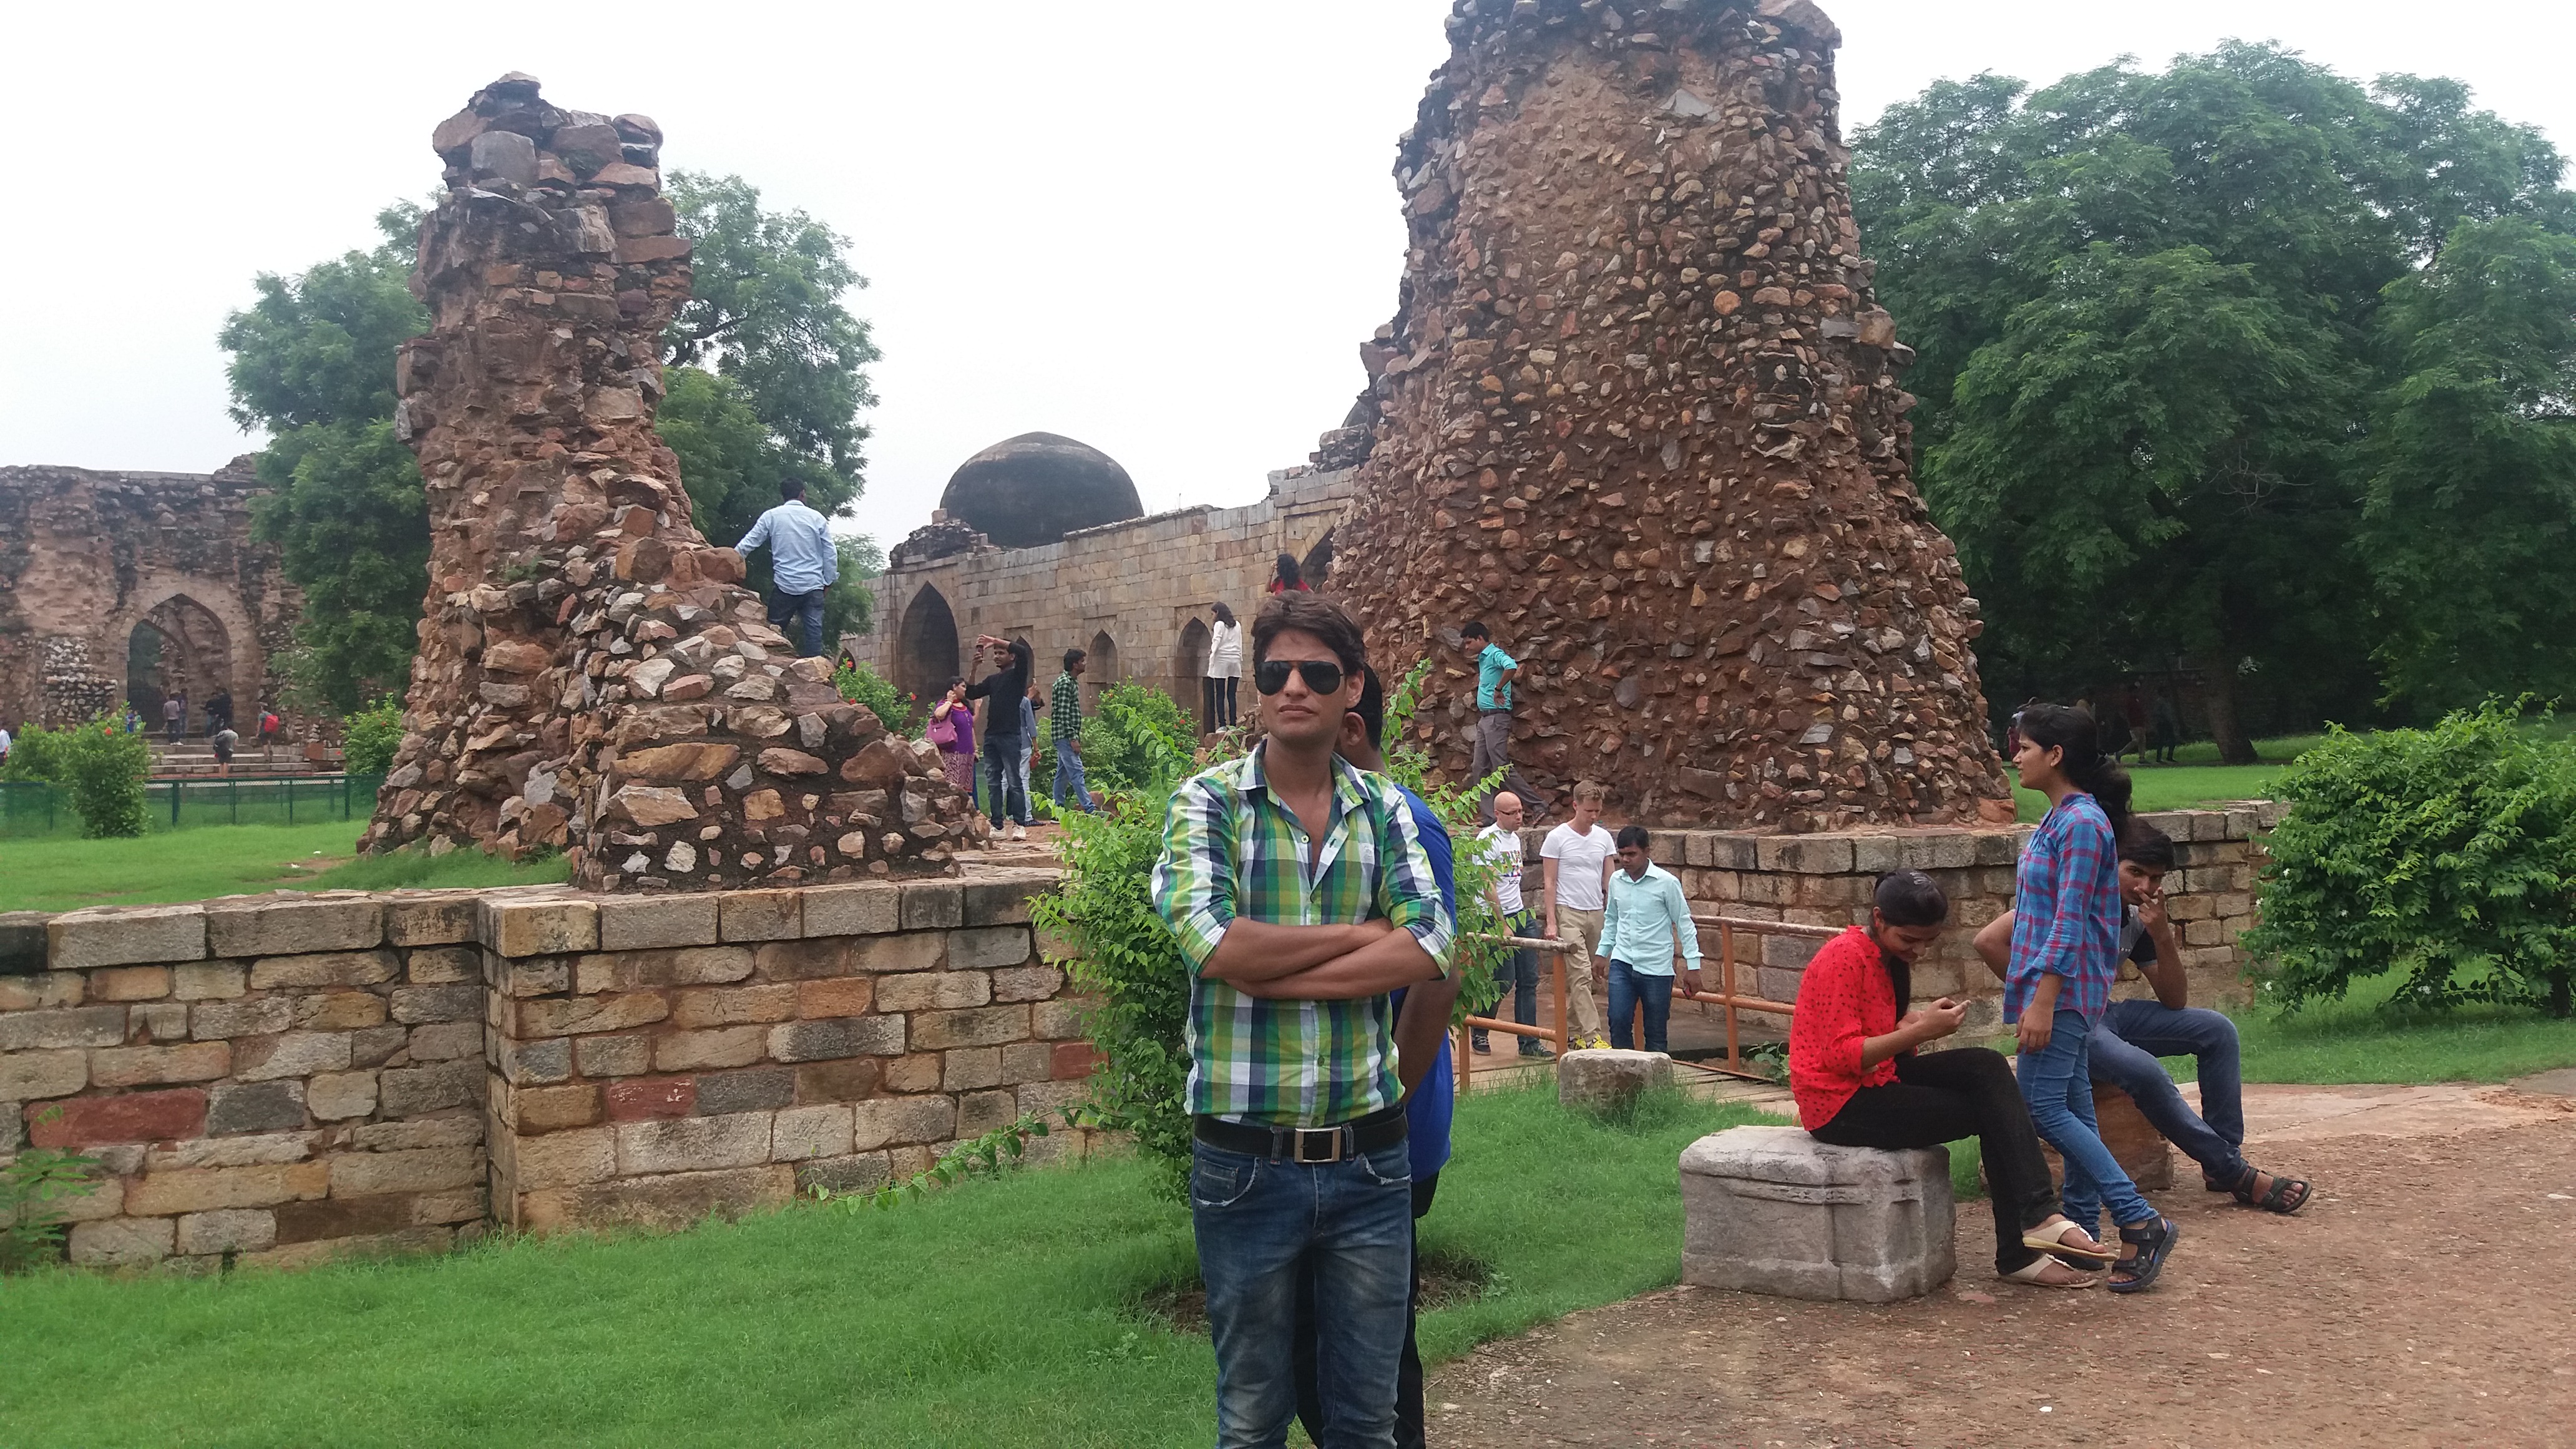
tree, man, historic site, archaeological site, tourism, tours, recreation, leisure, ruins, unesco world heritage site, monument